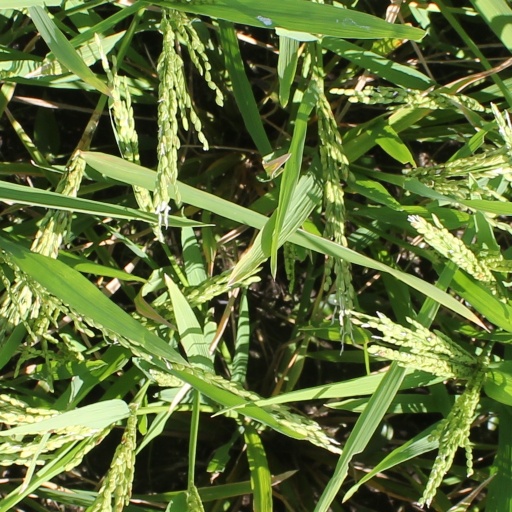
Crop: rice